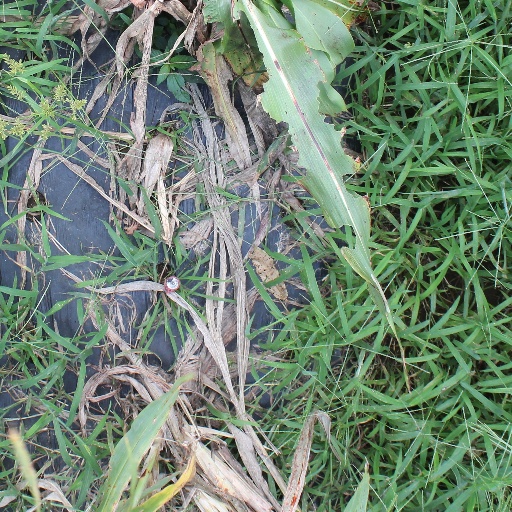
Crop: sorghum